Emil Lewis Holmdahl

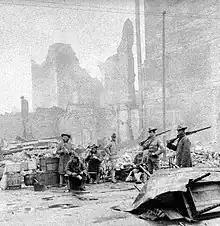
U.S soldiers on guard duty amid the ruins of San Francisco, 1906 (Holmdahl is second from right)

Holmdahl next fought against Datu Hassan, the youngest son of the Great Raja Muda Ammang, during the Hassan uprising. In April 1905, Datto Pala, the chief of Sulu, invaded Jolo during the Battle of Mayhbun. Pala's attack failed, with 250 men, including Pala himself, being killed; while only 7 Americans were killed and 20 wounded. In March, Holmdahl fought during the First Battle of Bud Dajo.The now 21 one year old Holmdahl then fought in the Battles of Tambang Market, Ipal, and Palas Cotta, during which he earned much renown and recognition. Holmdahl's service records had a note stating "this soldier has a military ability and zeal to fit him for a commission as an officer a unit of United States volunteers". Holmdahl would be promoted to Sergeant of Company I on December 15, at only age 22.